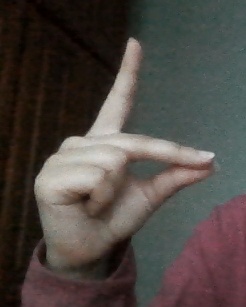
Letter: ta